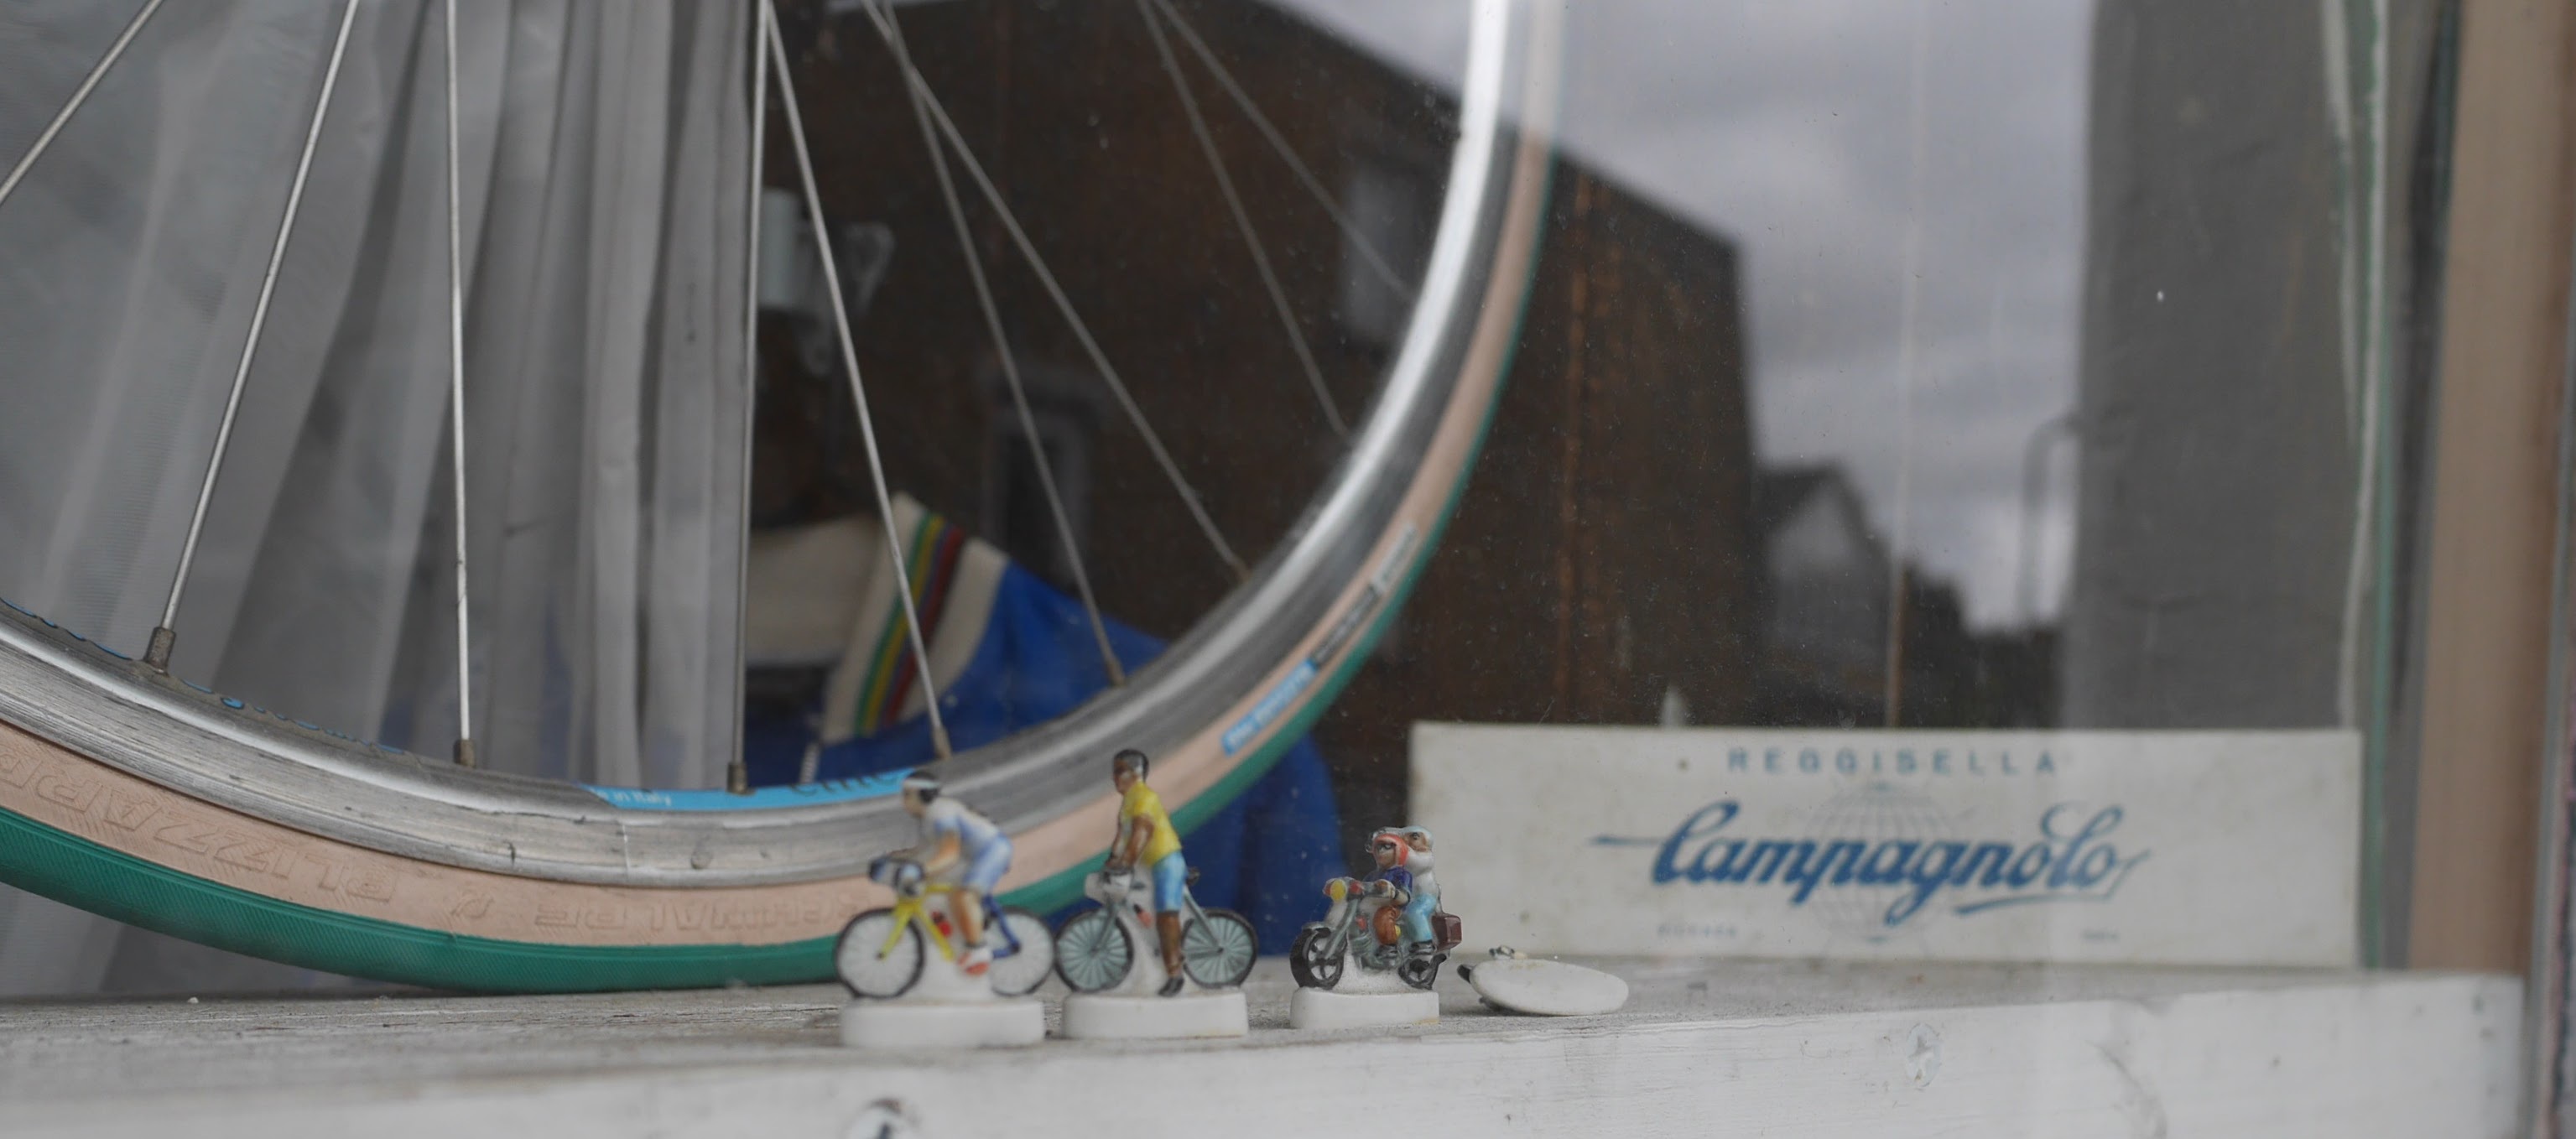
window, glass, vehicle, mast